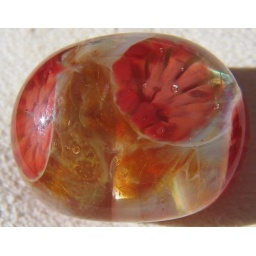
Anemone boro effect. Silver beach under clear with murrini cut from floral rod.